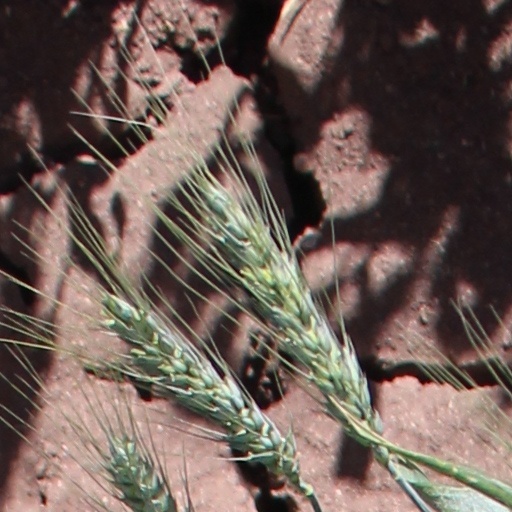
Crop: wheat